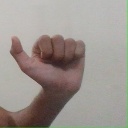
अक्षर: त